Sagafjord

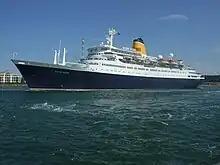
"Saga Rose" in Warnemünde on 30 May 2009

On 11 June 2008, during a visit to Southampton, the second bosun died after entering a ballast tank which had a reduced oxygen atmosphere due to corrosion.